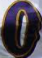
Number: 0